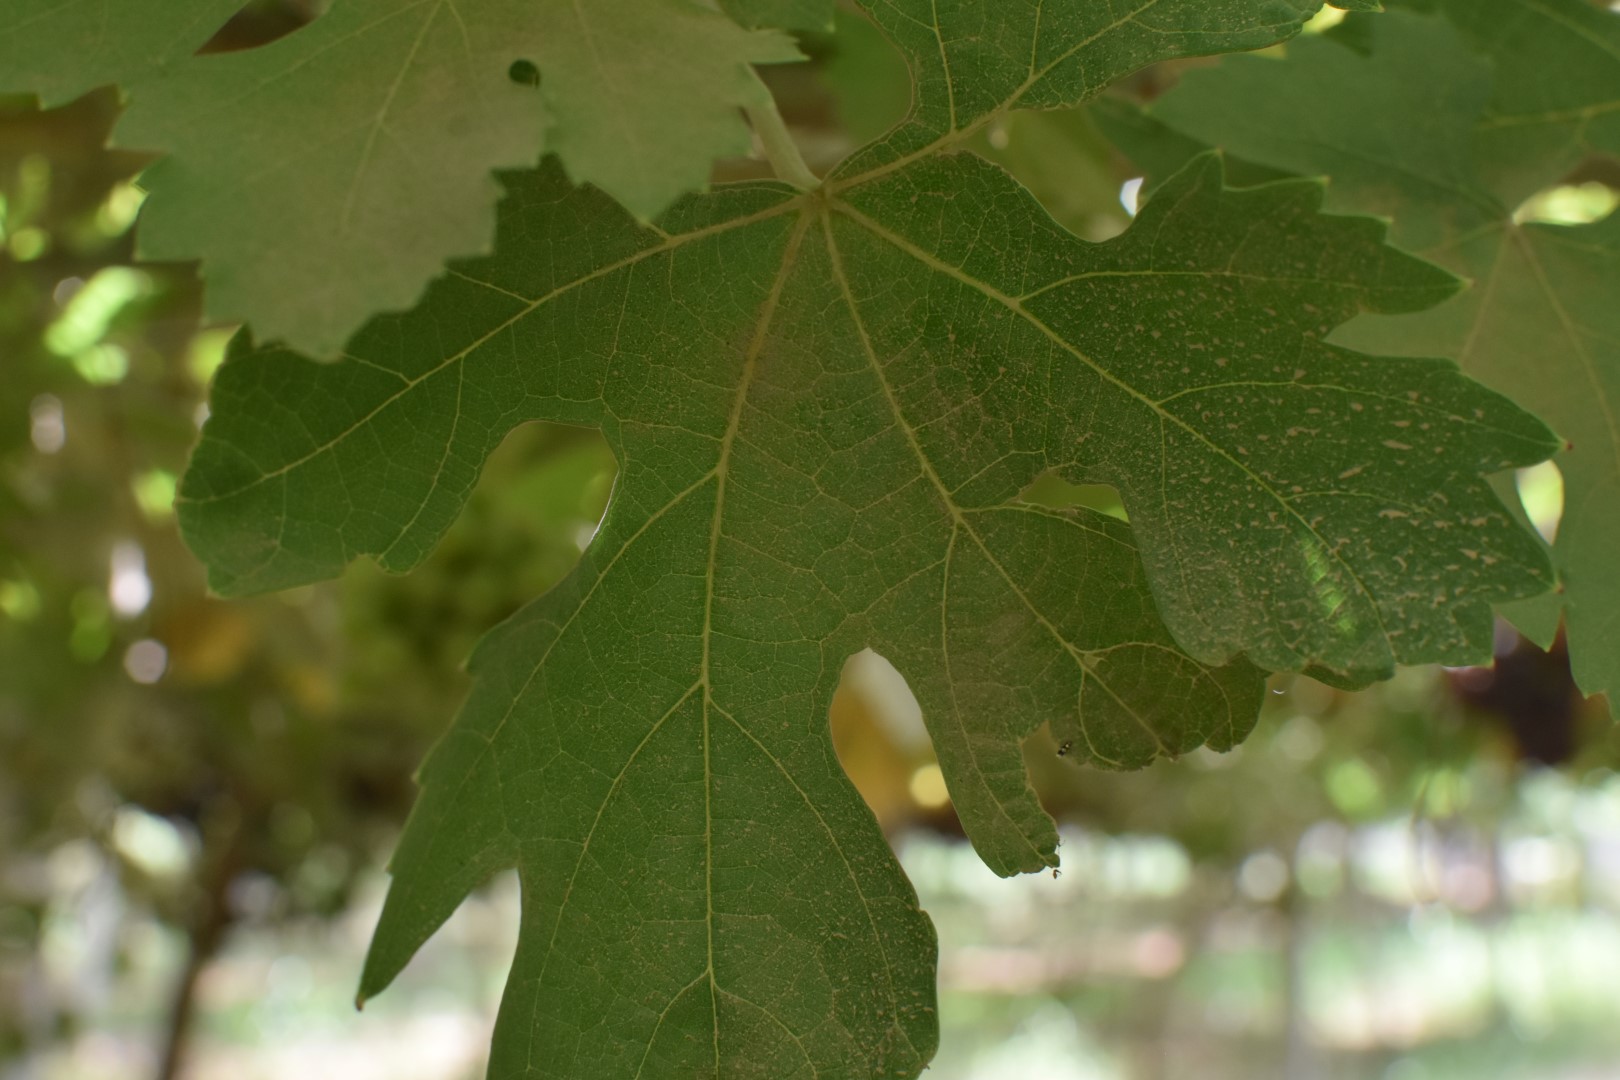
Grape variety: Riasi